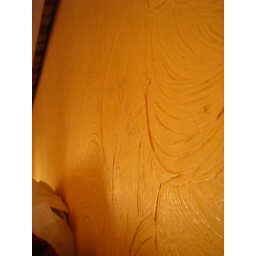
My wall by my bed in my hostel in Paris.